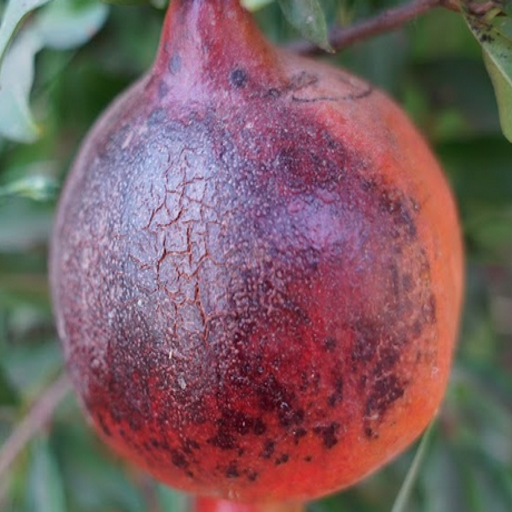
Label: Sunburn